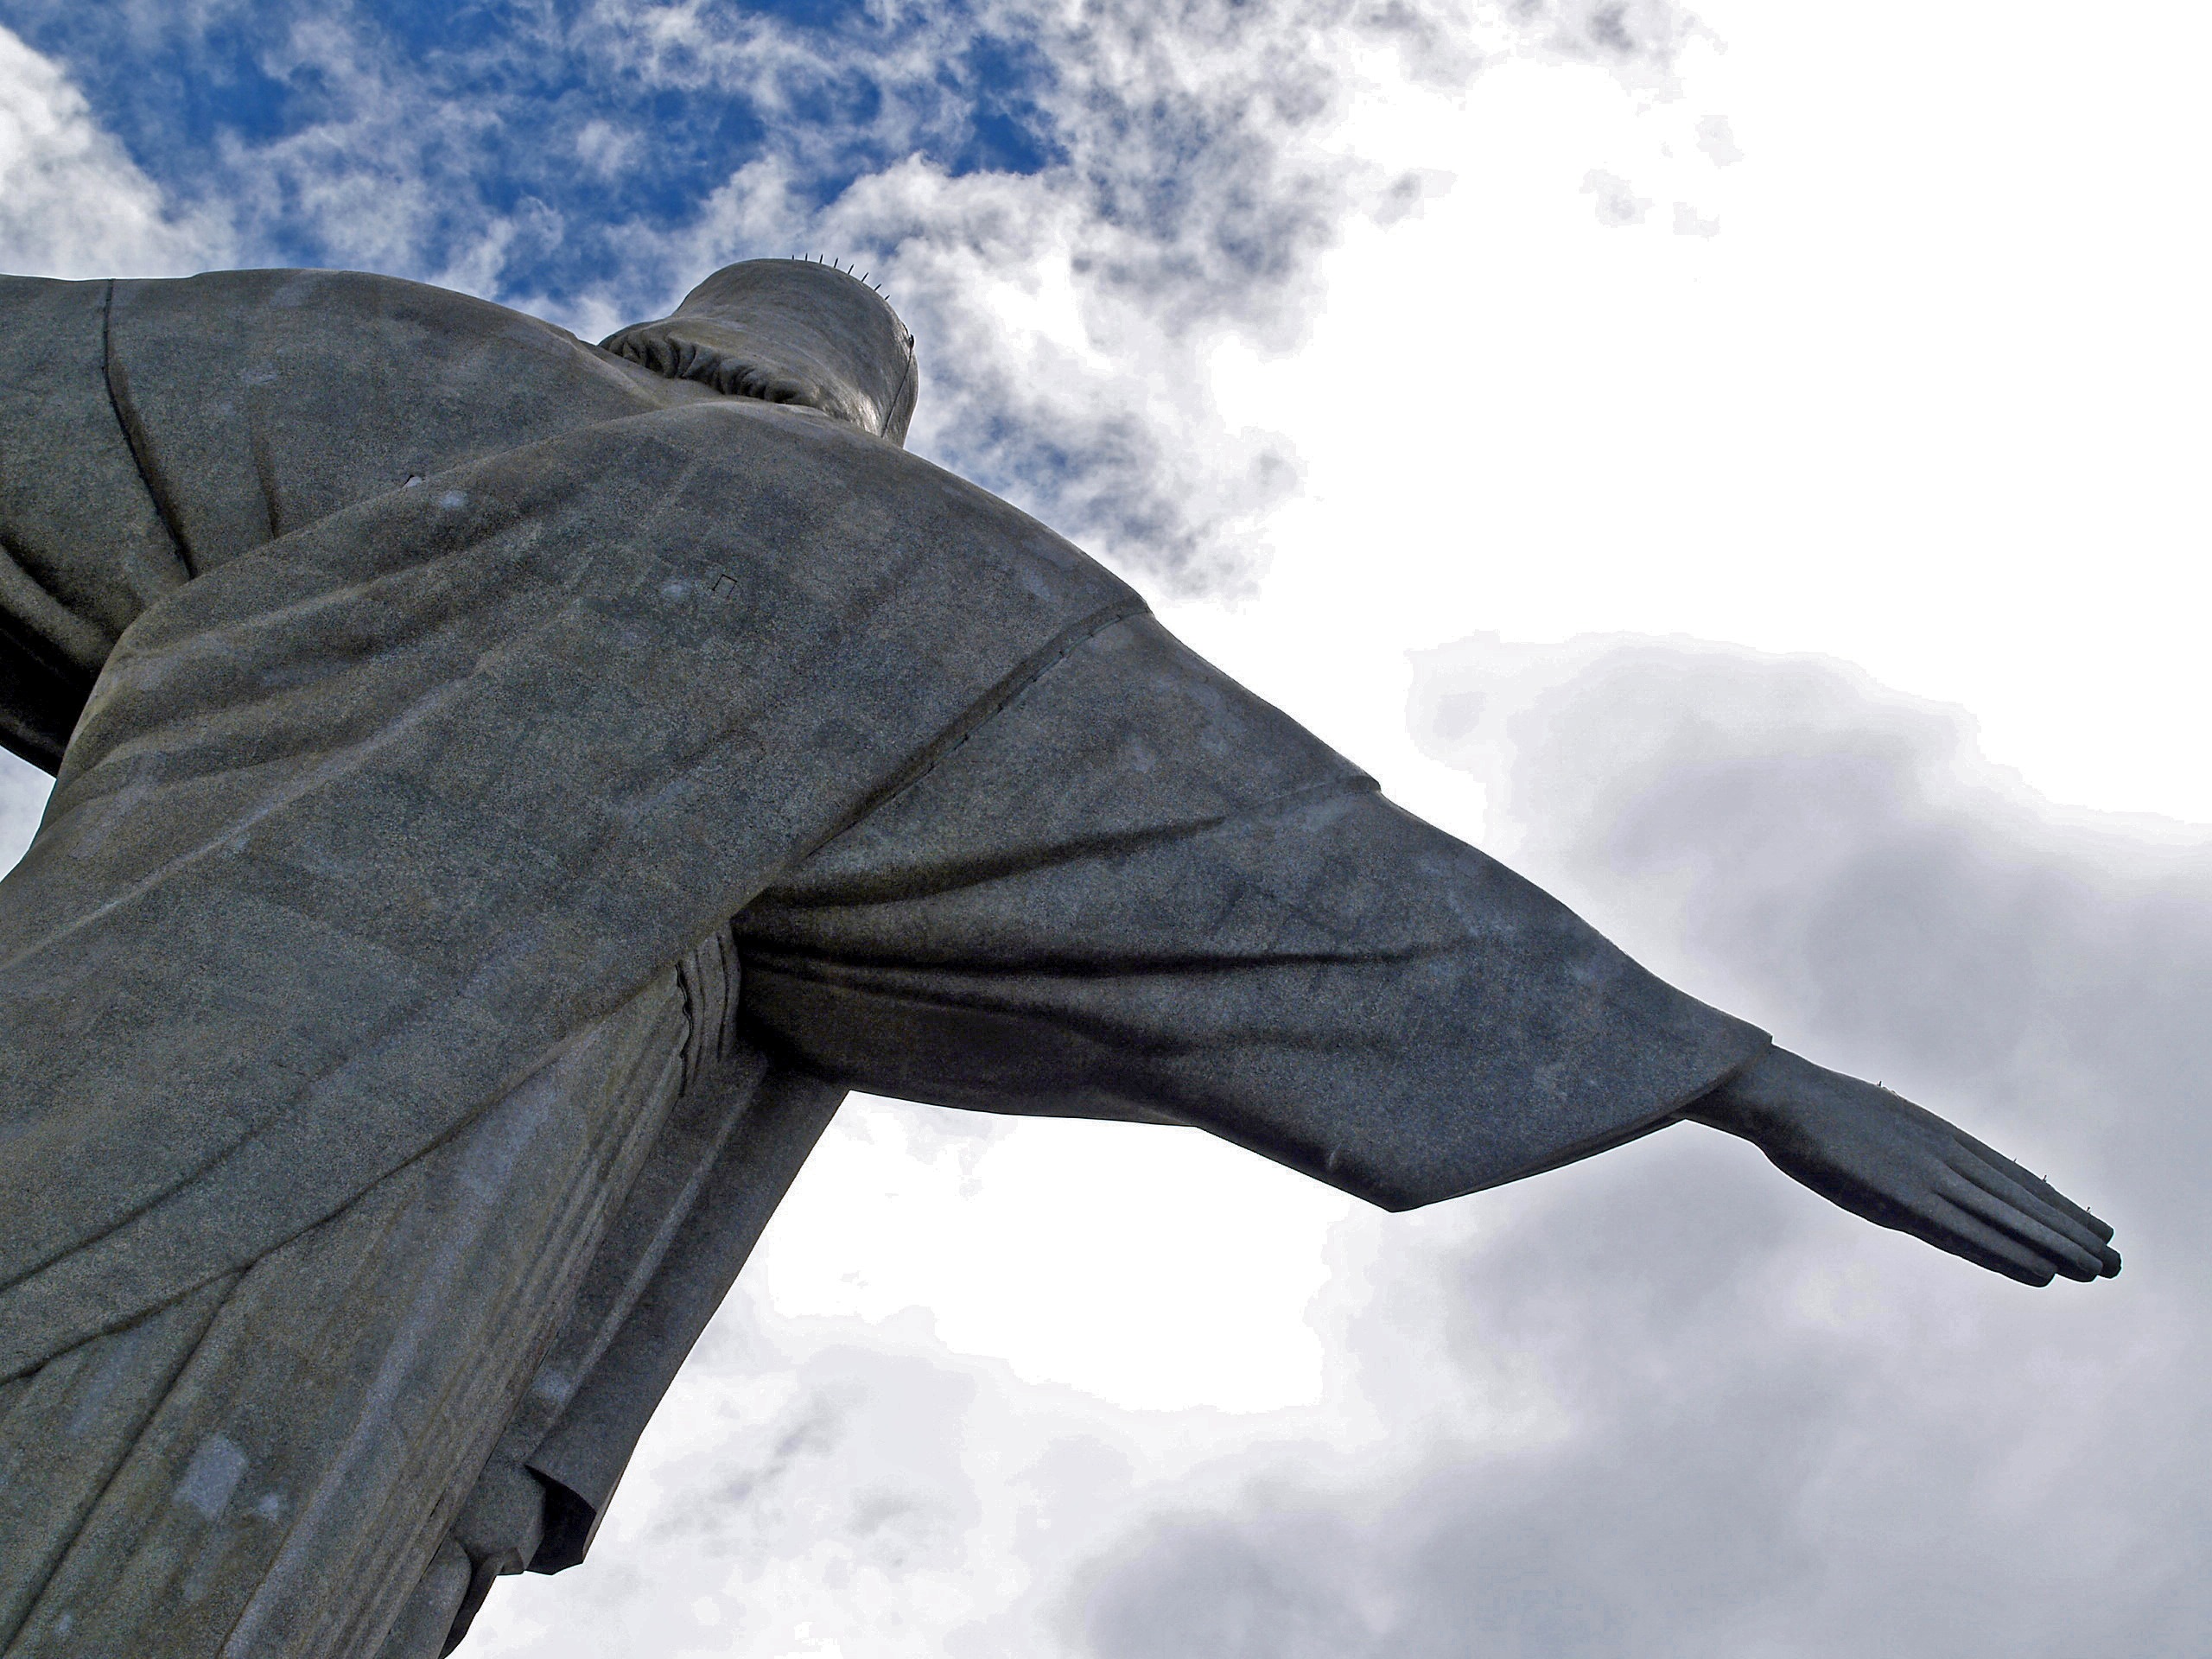
hand, wing, monument, tourist, statue, blue, attraction, rio de janeiro, sculpture, brazil, corcovado, atmosphere of earth